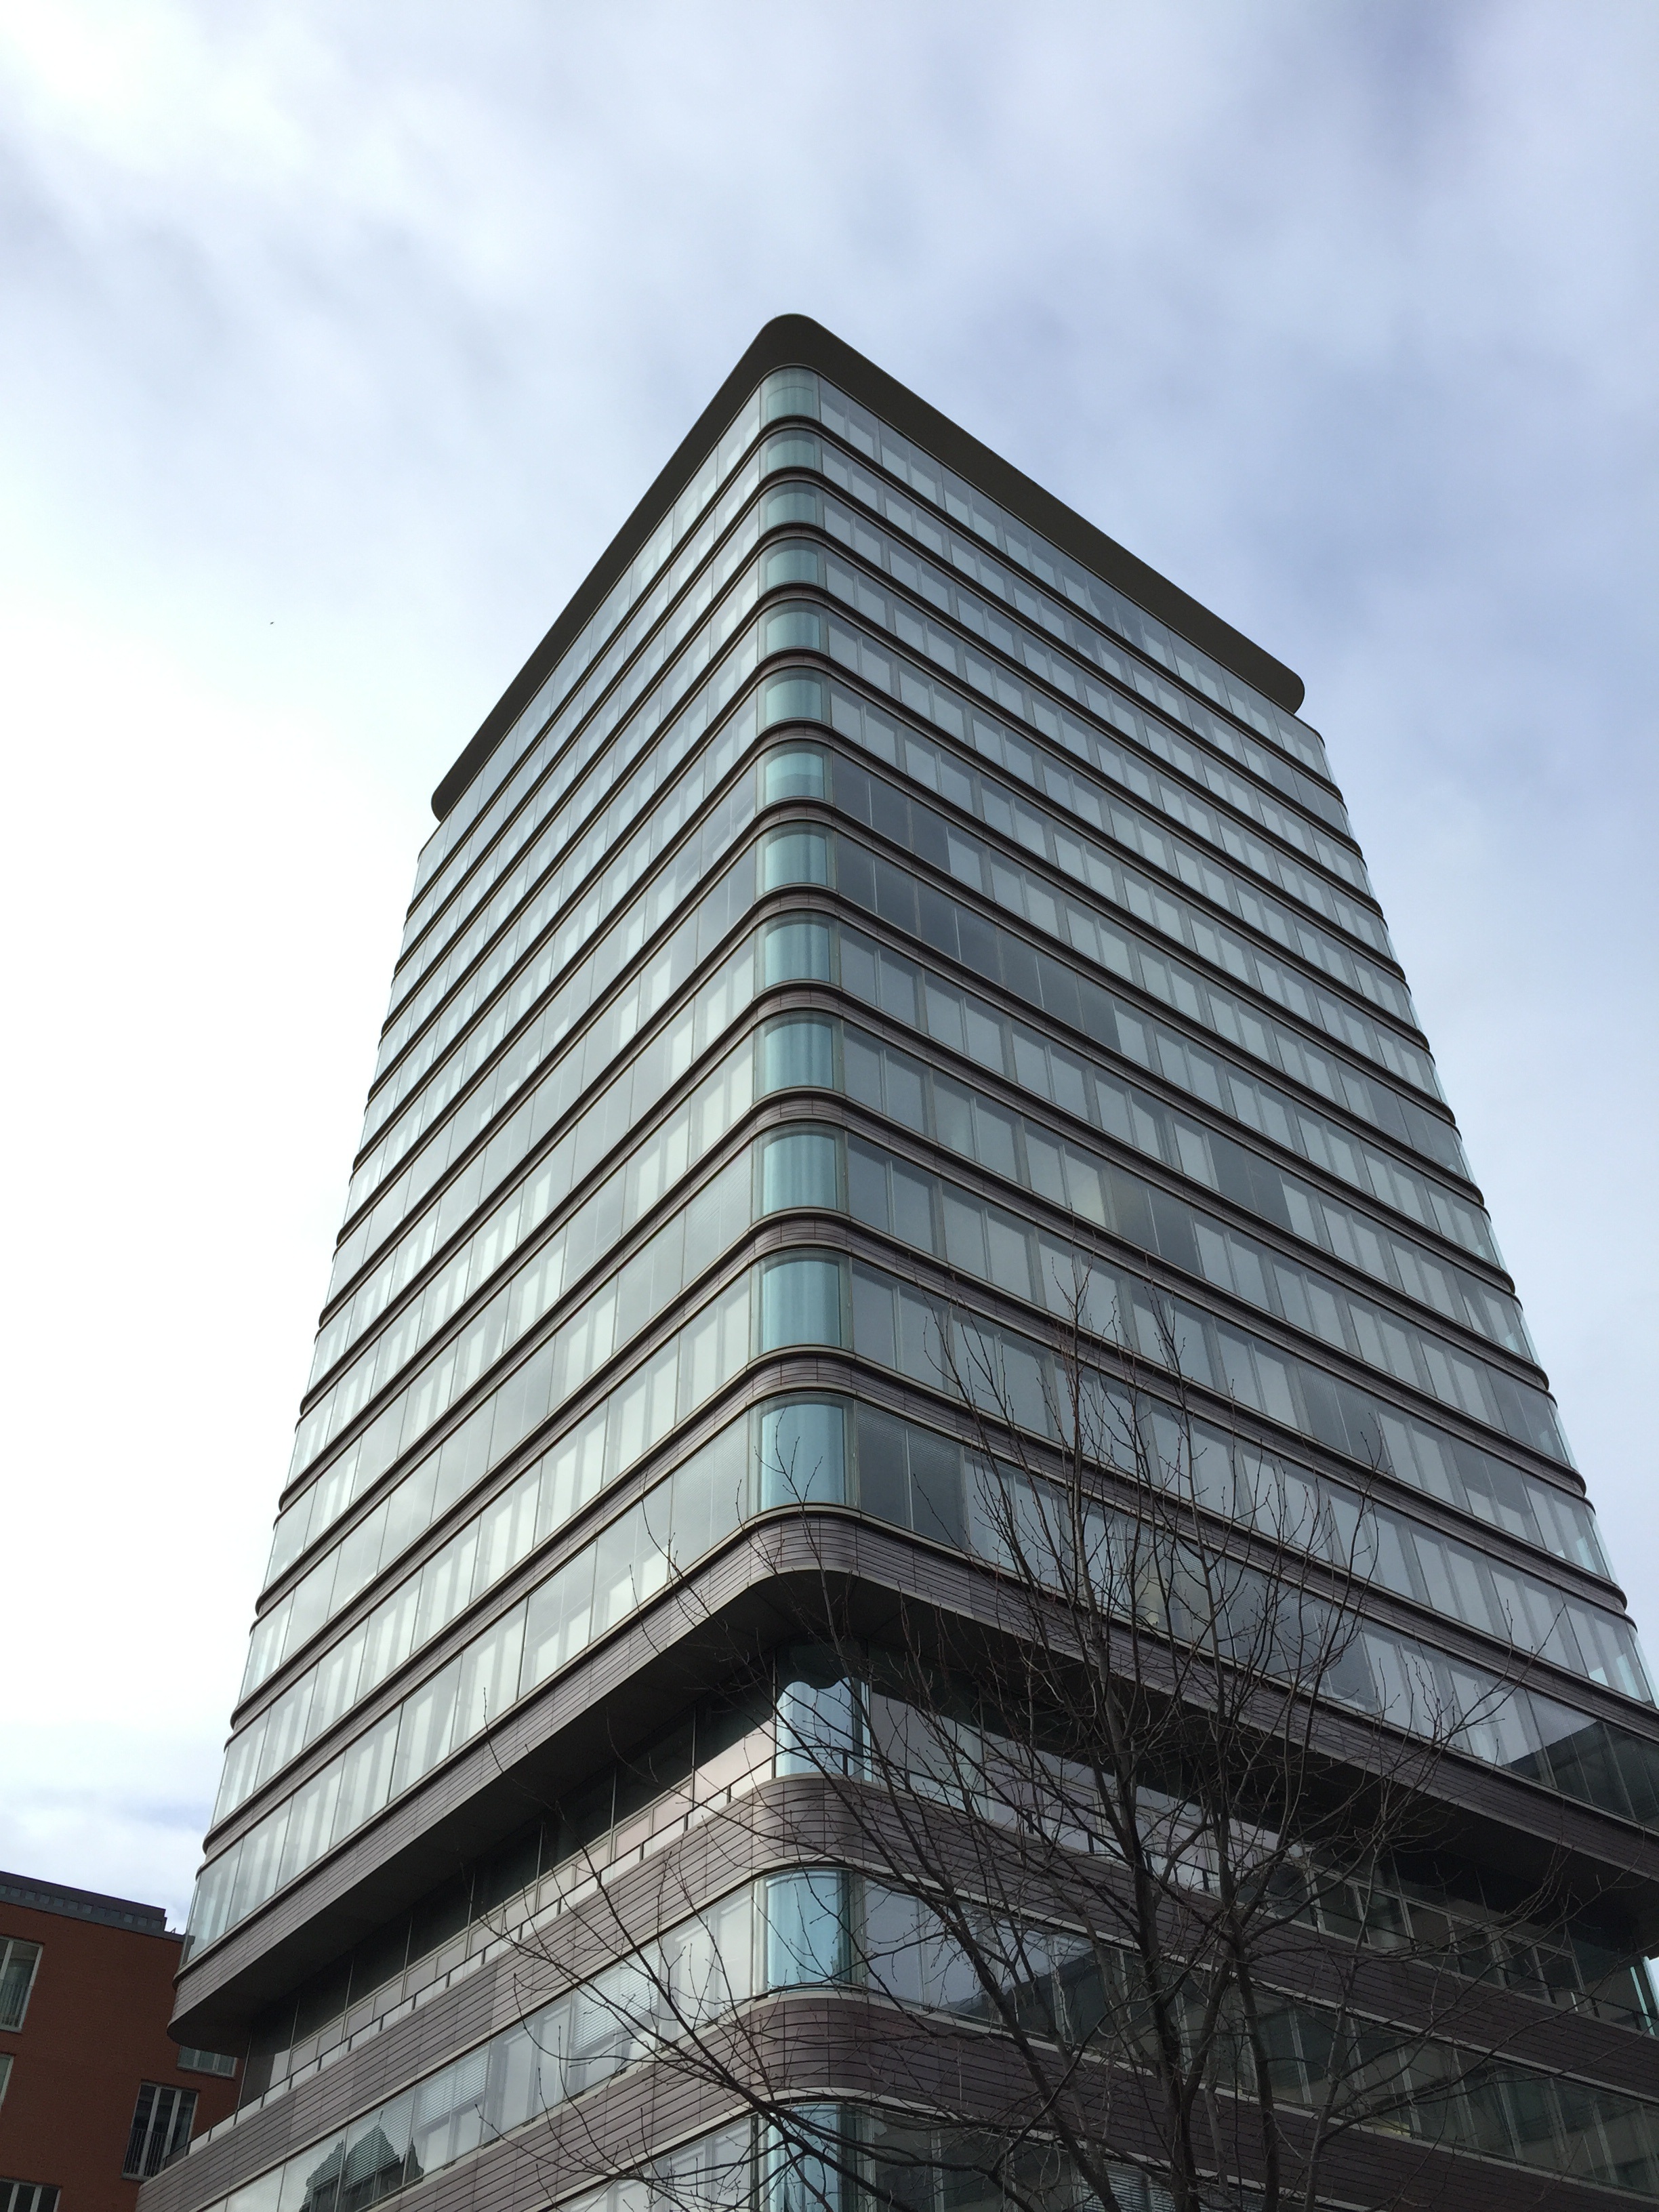
landscape, nature, rock, architecture, highway, building, skyscraper, downtown, travel, europe, tower, landmark, facade, modern, tower block, spain, culture, large, headquarters, abroad, glass building, brutalist architecture